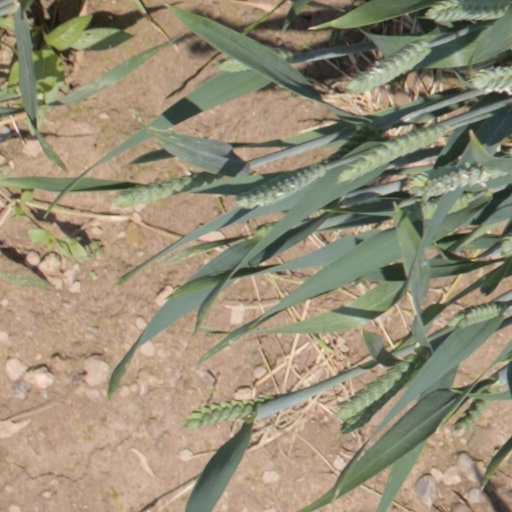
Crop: wheat